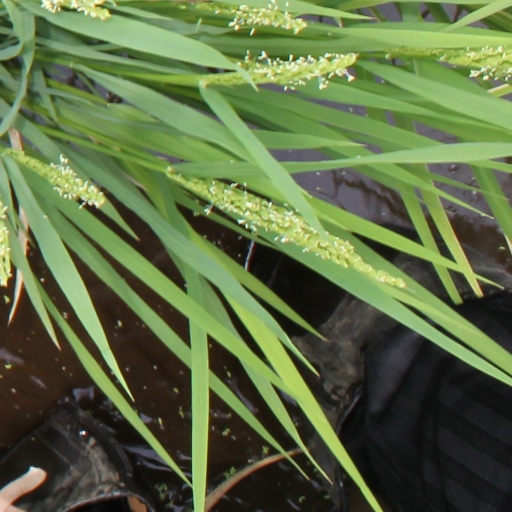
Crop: rice